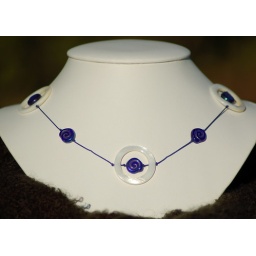
white circle shells w/ glass dk blue swirls floating in them, all hung on silk cord. ($20)